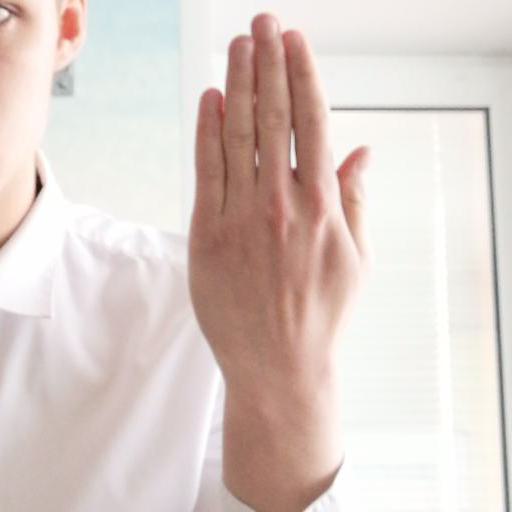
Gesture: stop_inverted